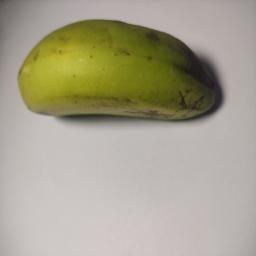
Banana variety: Sagor Kola